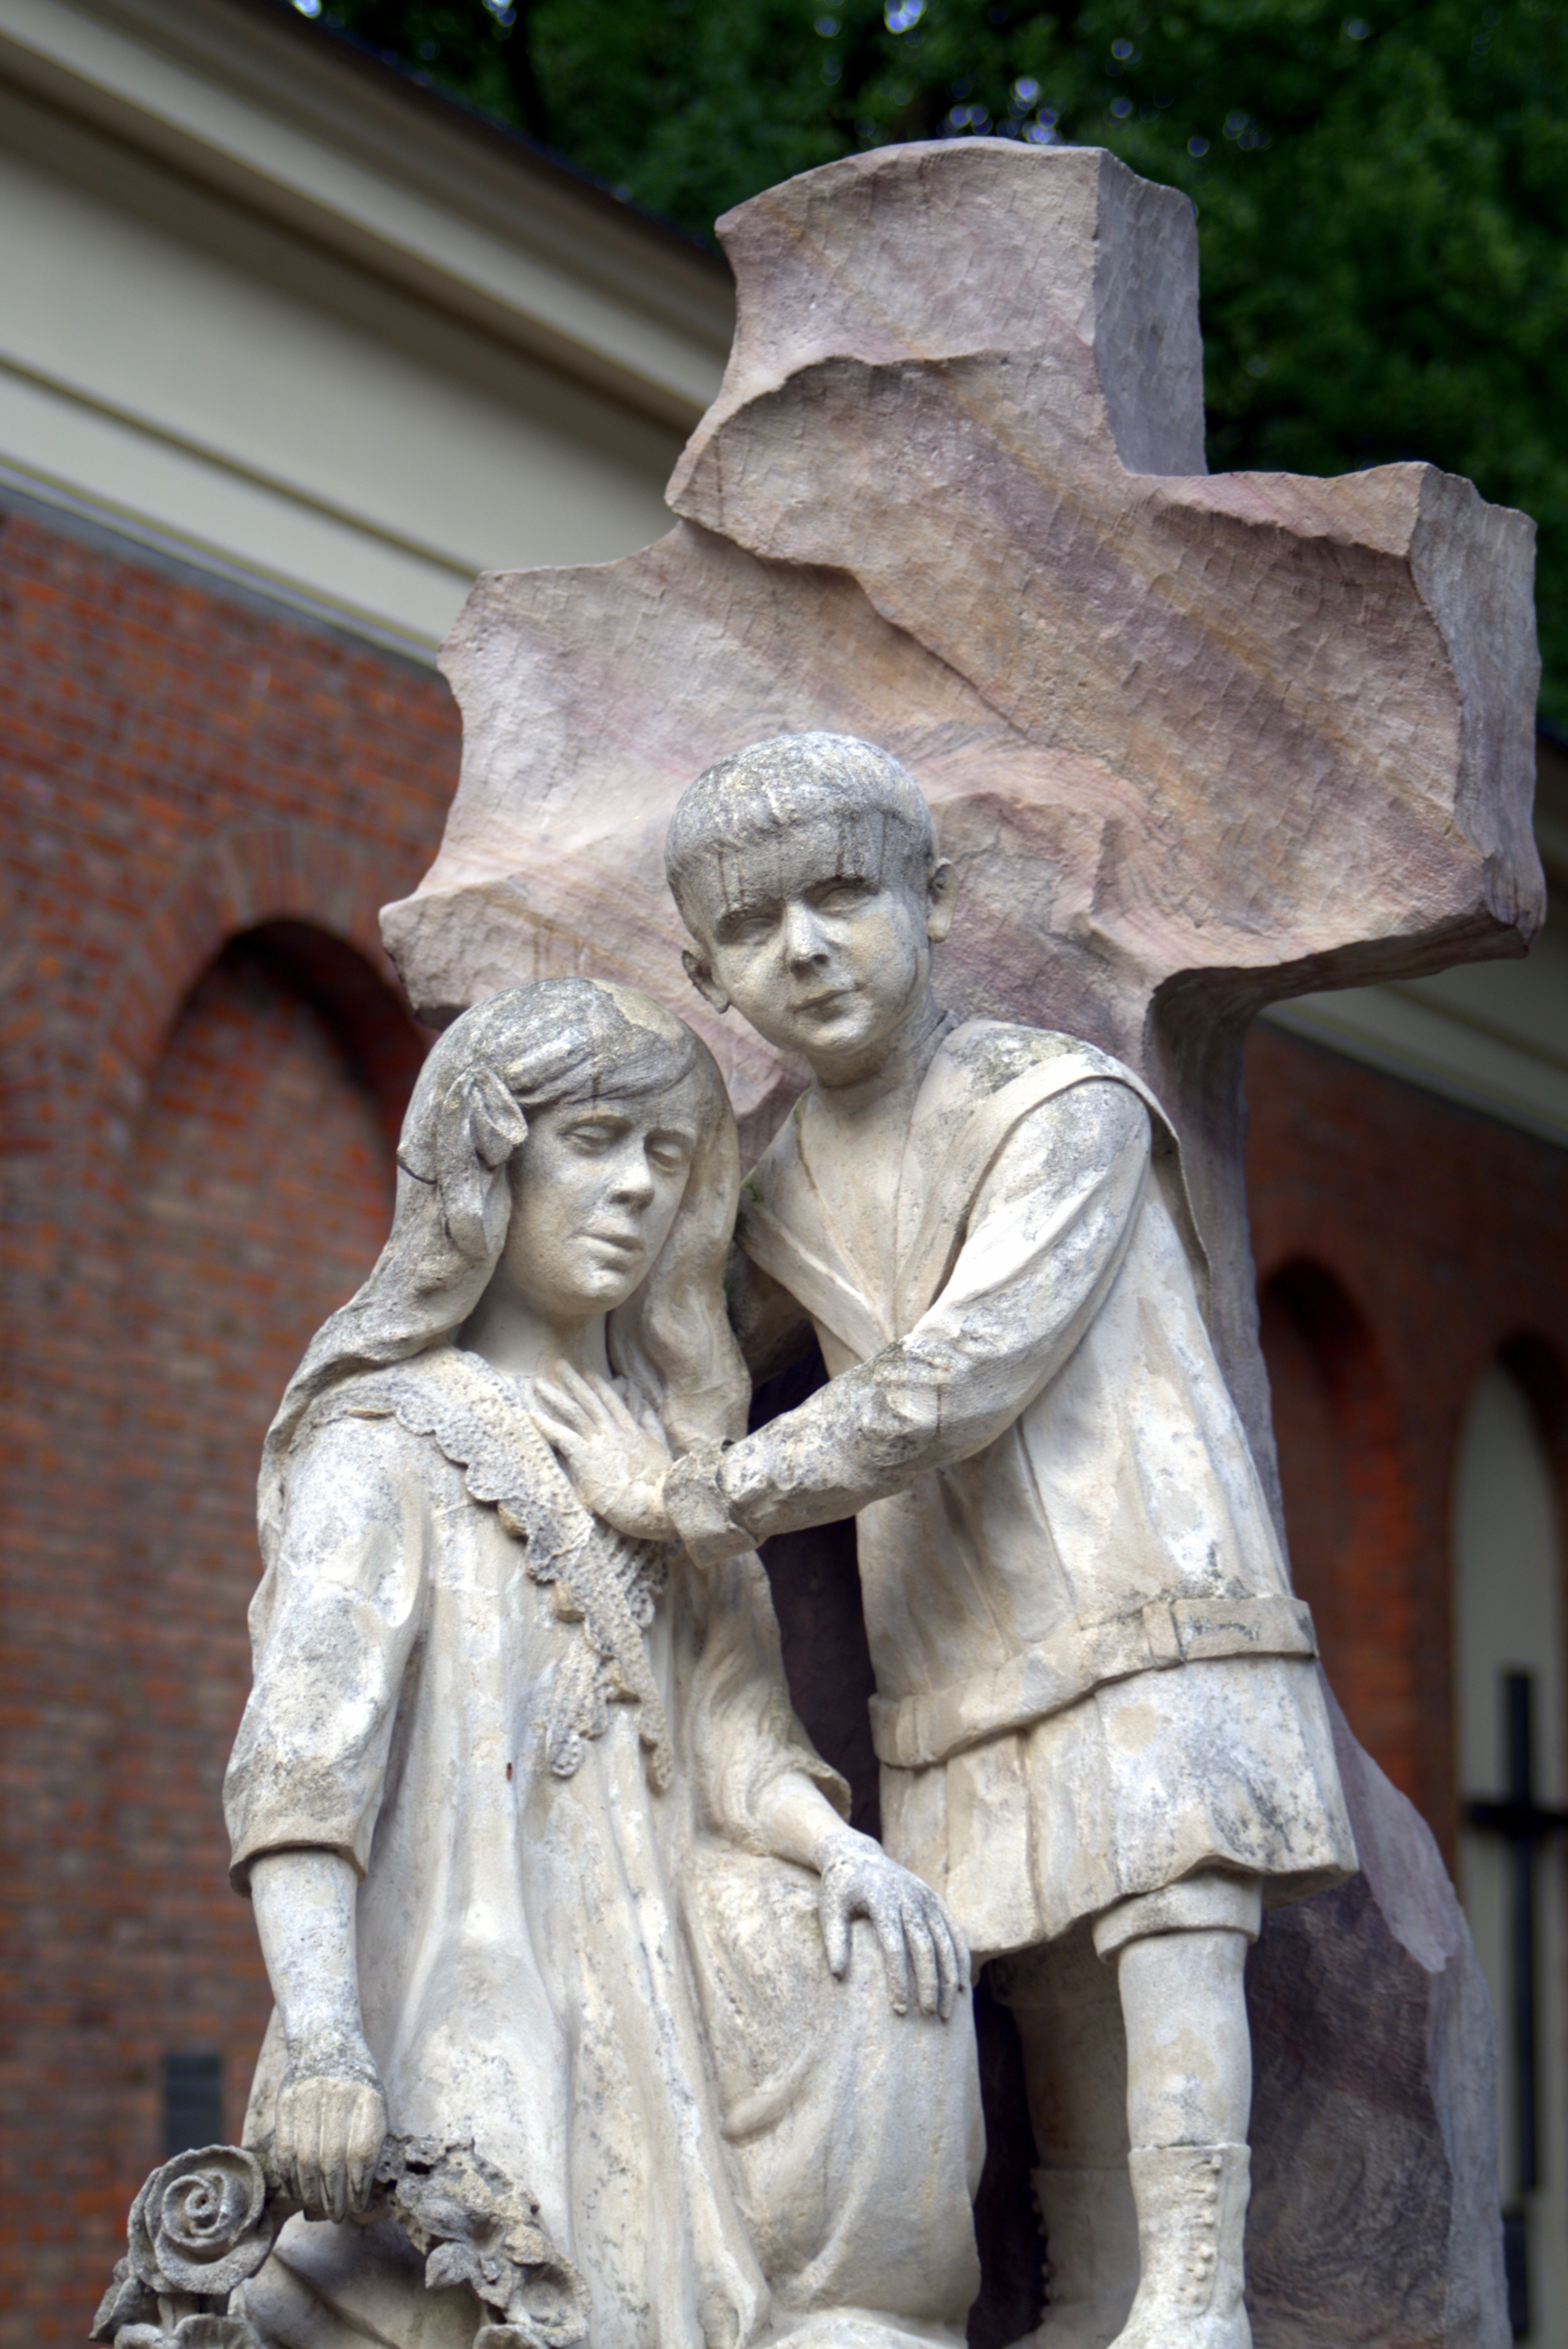
monument, statue, religion, memory, cemetery, tombstone, sculpture, art, children, temple, carving, stone carving, the dead, all saints day, the tomb of, bereavement, 1 november, ancient history